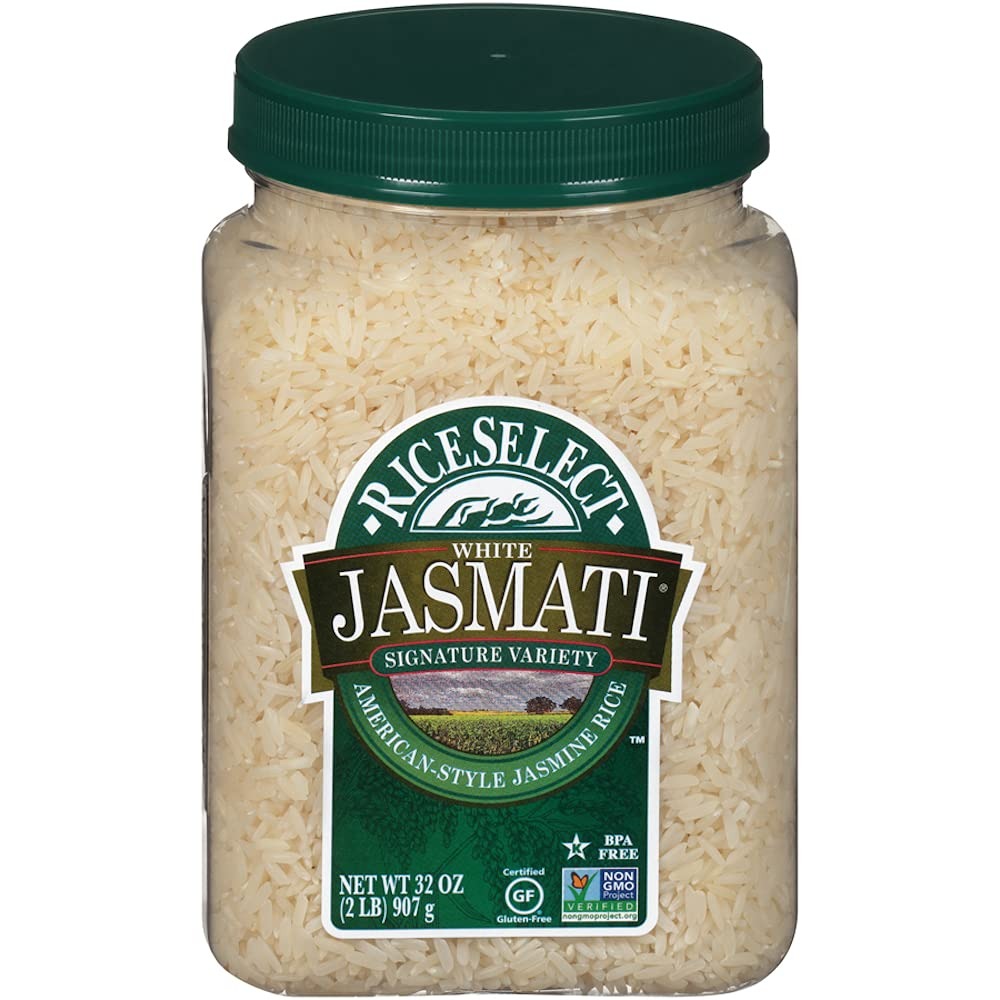
Item Name: RiceSelect Jasmati, Long Grain Jasmine Rice, Gluten-Free, Non-GMO, 32 oz (Pack of 4 Jars)
Bullet Point 1: ENRICH YOUR KITCHEN with RiceSelect Signature Jasmati White Rice to enliven your favorite rice-based recipe with unforgettable flavors. Similar to our proprietary Texmati grain, Jasmati is an American-style hybrid of long grain and Jasmine rice, exclusively offered by RiceSelect.
Bullet Point 2: HEALTHY AND TRADITIONAL: Our Jasmati Rice is Non-GMO Project Verified, Certified Gluten-Free, and Certified Kosher by Star K, making it a great addition to your pantry, no matter your dietary restrictions. Perfect for home cooks, vegans, and vegetarians alike!
Bullet Point 3: ENDLESS CUISINE USES: Soft and tender grain accompanied with a sticky texture, perfect for stir-fry, rice desserts and puddings, or rice salads; cooks in 15 minutes. Perfect for jazzing up soups, salads, casseroles, veggies, meat, chicken, fish and more.
Bullet Point 4: INTOXICATING AROMA & EQUSITE TEXTURE: Premium Jasmati Rice Brand that beckons with an intoxicating aroma, exquisite texture and pronounced-yet-subtle flavor, making it ideal for culinary exploration. Create flavorful recipe creations with zero preservatives or additives, and low in fat, cholesterol, and sodium.
Bullet Point 5: HOW TO COOK: See Back of Jar for Full Details. (Bring water to a boil. Add salt and butter or olive oil, if desired. Stir in rice. Cover with lid; reduce heat to low and simmer 15 minutes. Remove from heat and let stand (covered) 5 minutes. Fluff with a fork and enjoy.)
Bullet Point 6: Packaged in four 100% recyclable, BPA-Free 32-ounce jars
Value: 128.0
Unit: Ounce

Price: 27.62